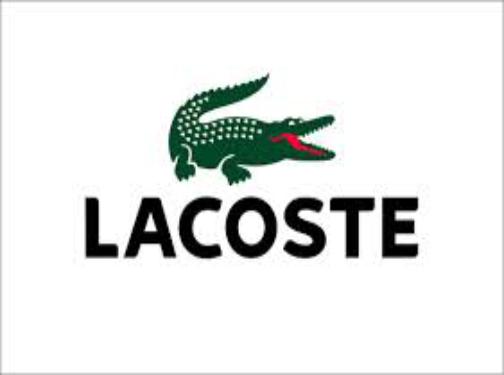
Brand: lacoste
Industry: Clothes